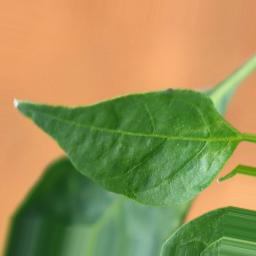
Label: healthy